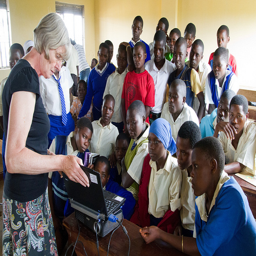
A white woman with a laptop and projector explain something to a group of black students
A woman has a group of teenagers pose in front of a laptop.
The large group of young people watch cat videos on the laptop computer.
The woman is teaching a class of children.
A woman presenting on a computer to a large group